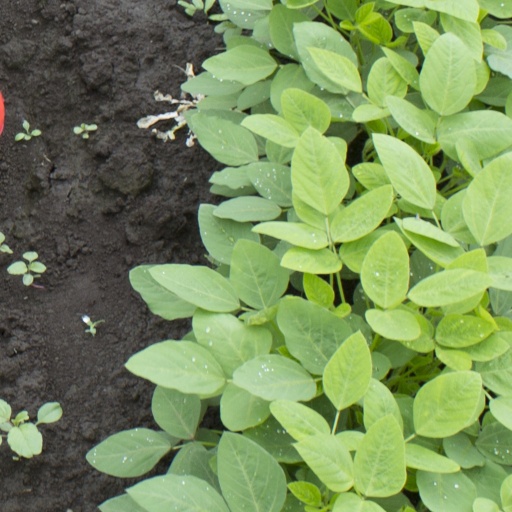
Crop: soybean